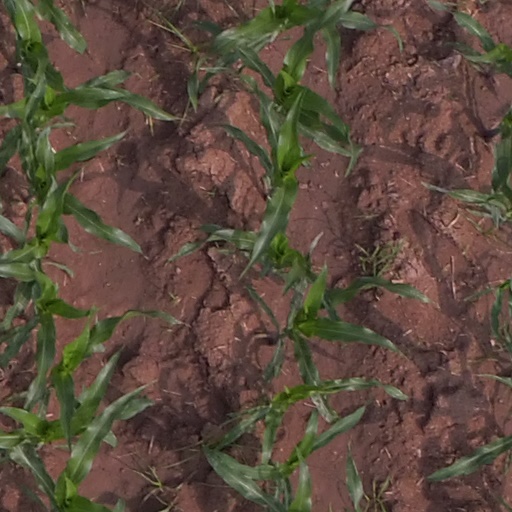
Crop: maize; corn